Irish Open (badminton)

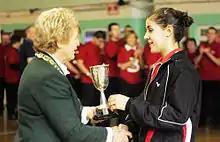
Carolina Marín, future Olympic champion, won her first senior title in the 2009 Irish International Championships.

The Irish International or Irish Open in badminton is an international open held in Ireland since 1902 and is thereby one of the oldest badminton tournaments in the world. It was however interrupted by the two World Wars. This tournament is currently a part of the European Badminton Circuit and takes place at the end of November every year as part of the home nations loop of international tournaments that include the Scottish Open and the Welsh Open in consecutive weeks. The tournament for most part and in recent years has been an International Challenge rated event. The recent exception was in 2012, 2017 & 2018 when the tournament was downgraded to International Series due to funding. Recent editions have been held in the Baldoyle Badminton Centre except for 2007 and 2011 tournaments which were held in Lisburn, Northern Ireland.